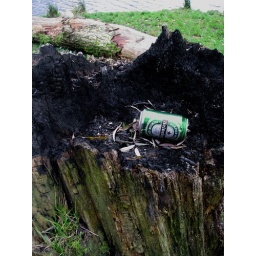
Naughty boys use tree trunks as fireplaces. Luckily the area is always wet so the park won't get in fire.